Rafinha (footballer, born 1982)

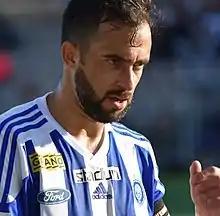
Rafinha with HJK in 2018.

Rafael Scapini de Almeida (born 29 June 1982), commonly known as Rafinha, is a Brazilian football coach and a former professional footballer. He is currently working as an assistant coach of Veikkausliiga club AC Oulu. Besides Brazil, he has played in Finland and Belgium. During his career, Rafinha was deployed on different positions on the field, having started as a winger, moving on to midfield and ending his career as a centre back.